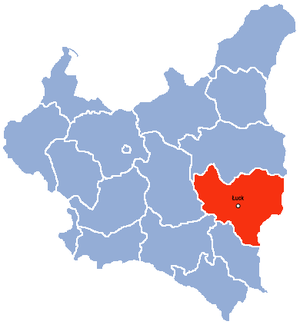
La voïvodie de Volhynie est une entité administrative de la Deuxième République de Pologne. Créée en 1921, elle cessa d'exister à la fin de 1939 après la défaite polonaise. Sa capitale était la ville de Łuck.